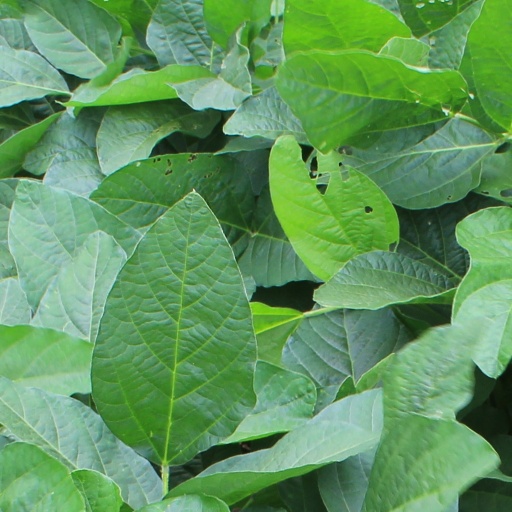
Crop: soybean